Romain Maes

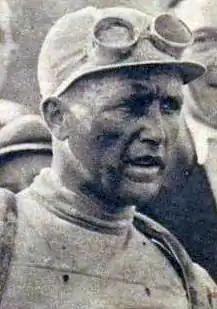
Maes after winning a time trial in the 1939 Tour de France

Romanus Maes (10 August 1912 – 22 February 1983) was a Belgian cyclist who won the 1935 Tour de France after wearing the yellow jersey of leadership from beginning to end. Maes was the 13th child in his family. He started racing when he was 17. He turned professional in 1933 and won the Tour de l'Ouest (Tour of the West). The following year he started the Tour de France and twice finished stages in second place. He then crashed on the day from Digne to Nice and left the race in an ambulance.